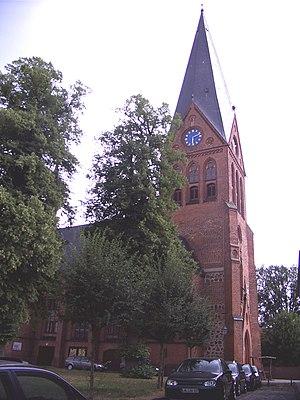
Hagenow est une ville d'Allemagne du land de Mecklembourg-Poméranie occidentale et une commune de l'arrondissement de Ludwigslust-Parchim en Poméranie-Occidentale-de-l'Est.